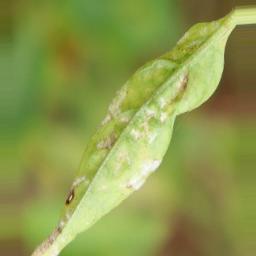
Label: powdery mildew